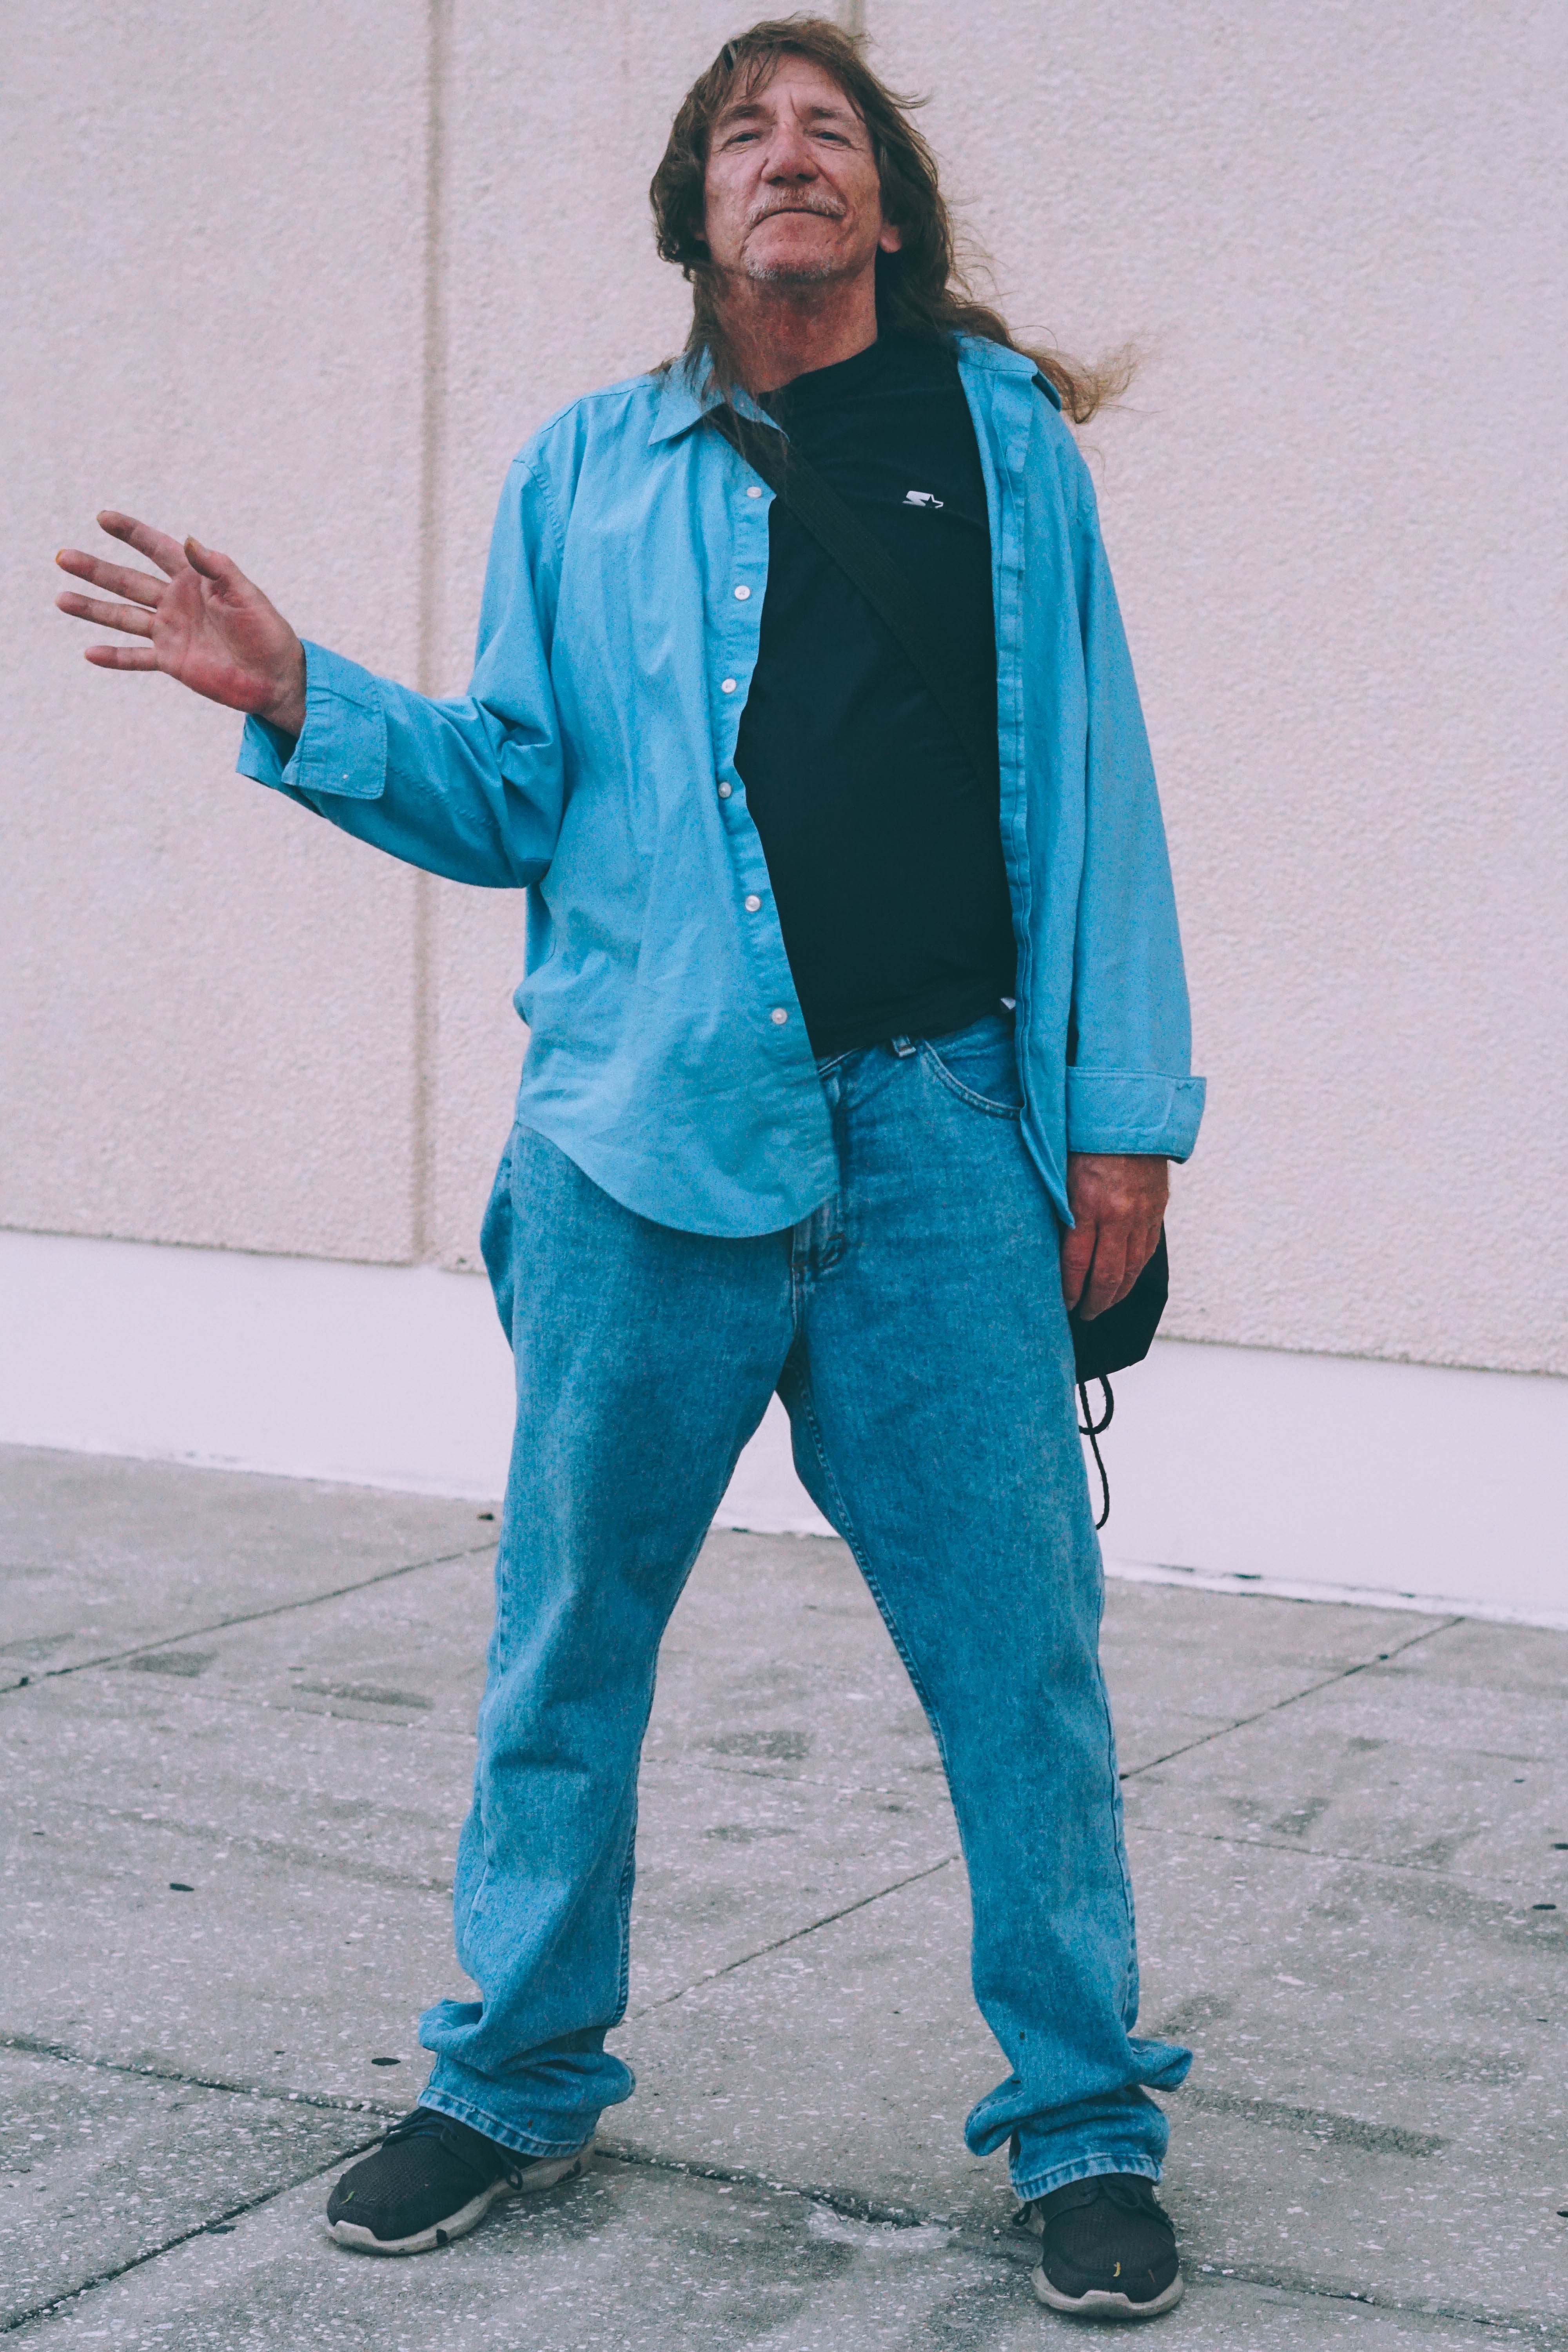
male, spring, color, fashion, blue, clothing, costume